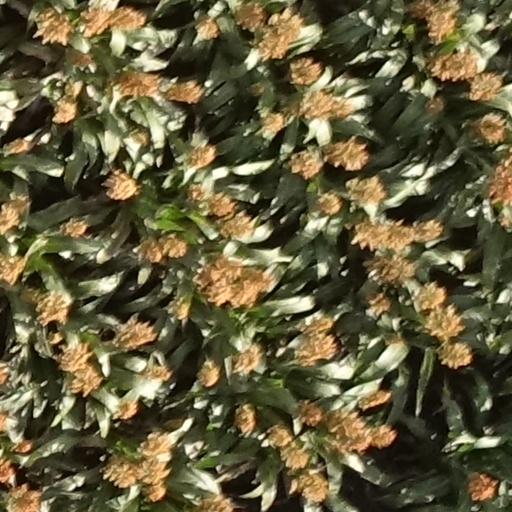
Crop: sorghum